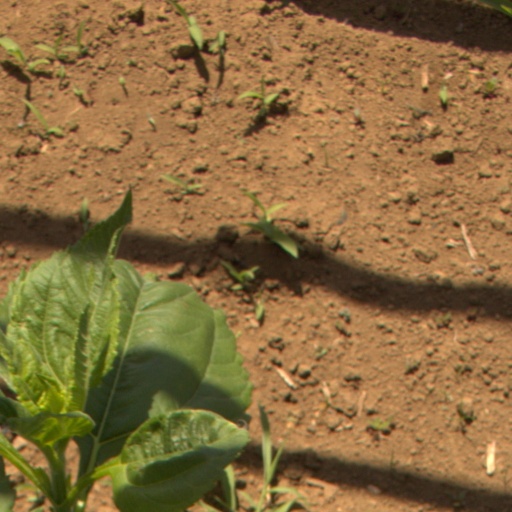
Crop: Jerusalem artichoke